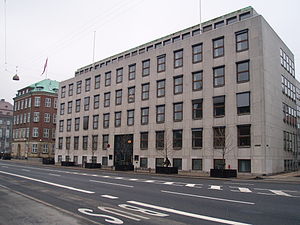
Hoff & Windinge / Værker
Hafnia Haand i Haand, nu Socialministeriet
Socialministeriet. Forsvarsministeriet ses til venstre.
Hoff & Windinge var en dansk tegnestue, der bestod af arkitekterne Povl Ernst Hoff og Bennet Windinge.